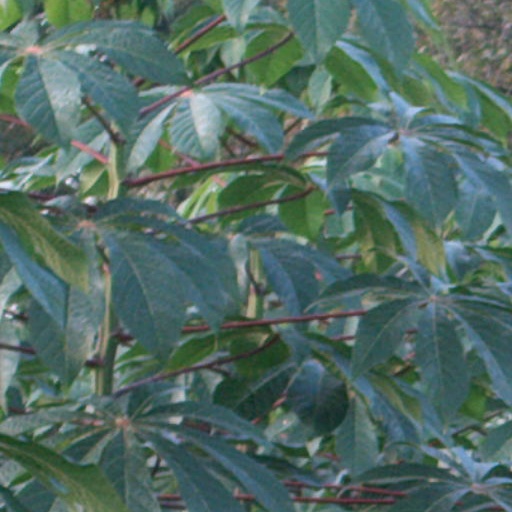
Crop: cassava